Chauncey N. Lawton House

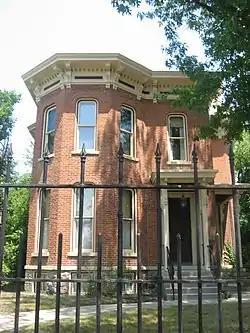
Chauncey N. Lawton House, July 2015

Chauncey N. Lawton House, also known as the office of Diamond & Diamond Attorneys at Law, is a historic home located at South Bend, St. Joseph County, Indiana. It was built in 1872, and is a two-story, asymmetrical plan, Italian Villa style brick dwelling. It features a three-story tower; round arched openings; polygonal bays; and paired, scrolled, and incised brackets.